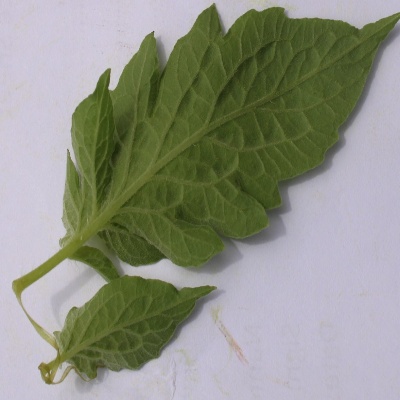
Crop: Tomato
Condition: healthy